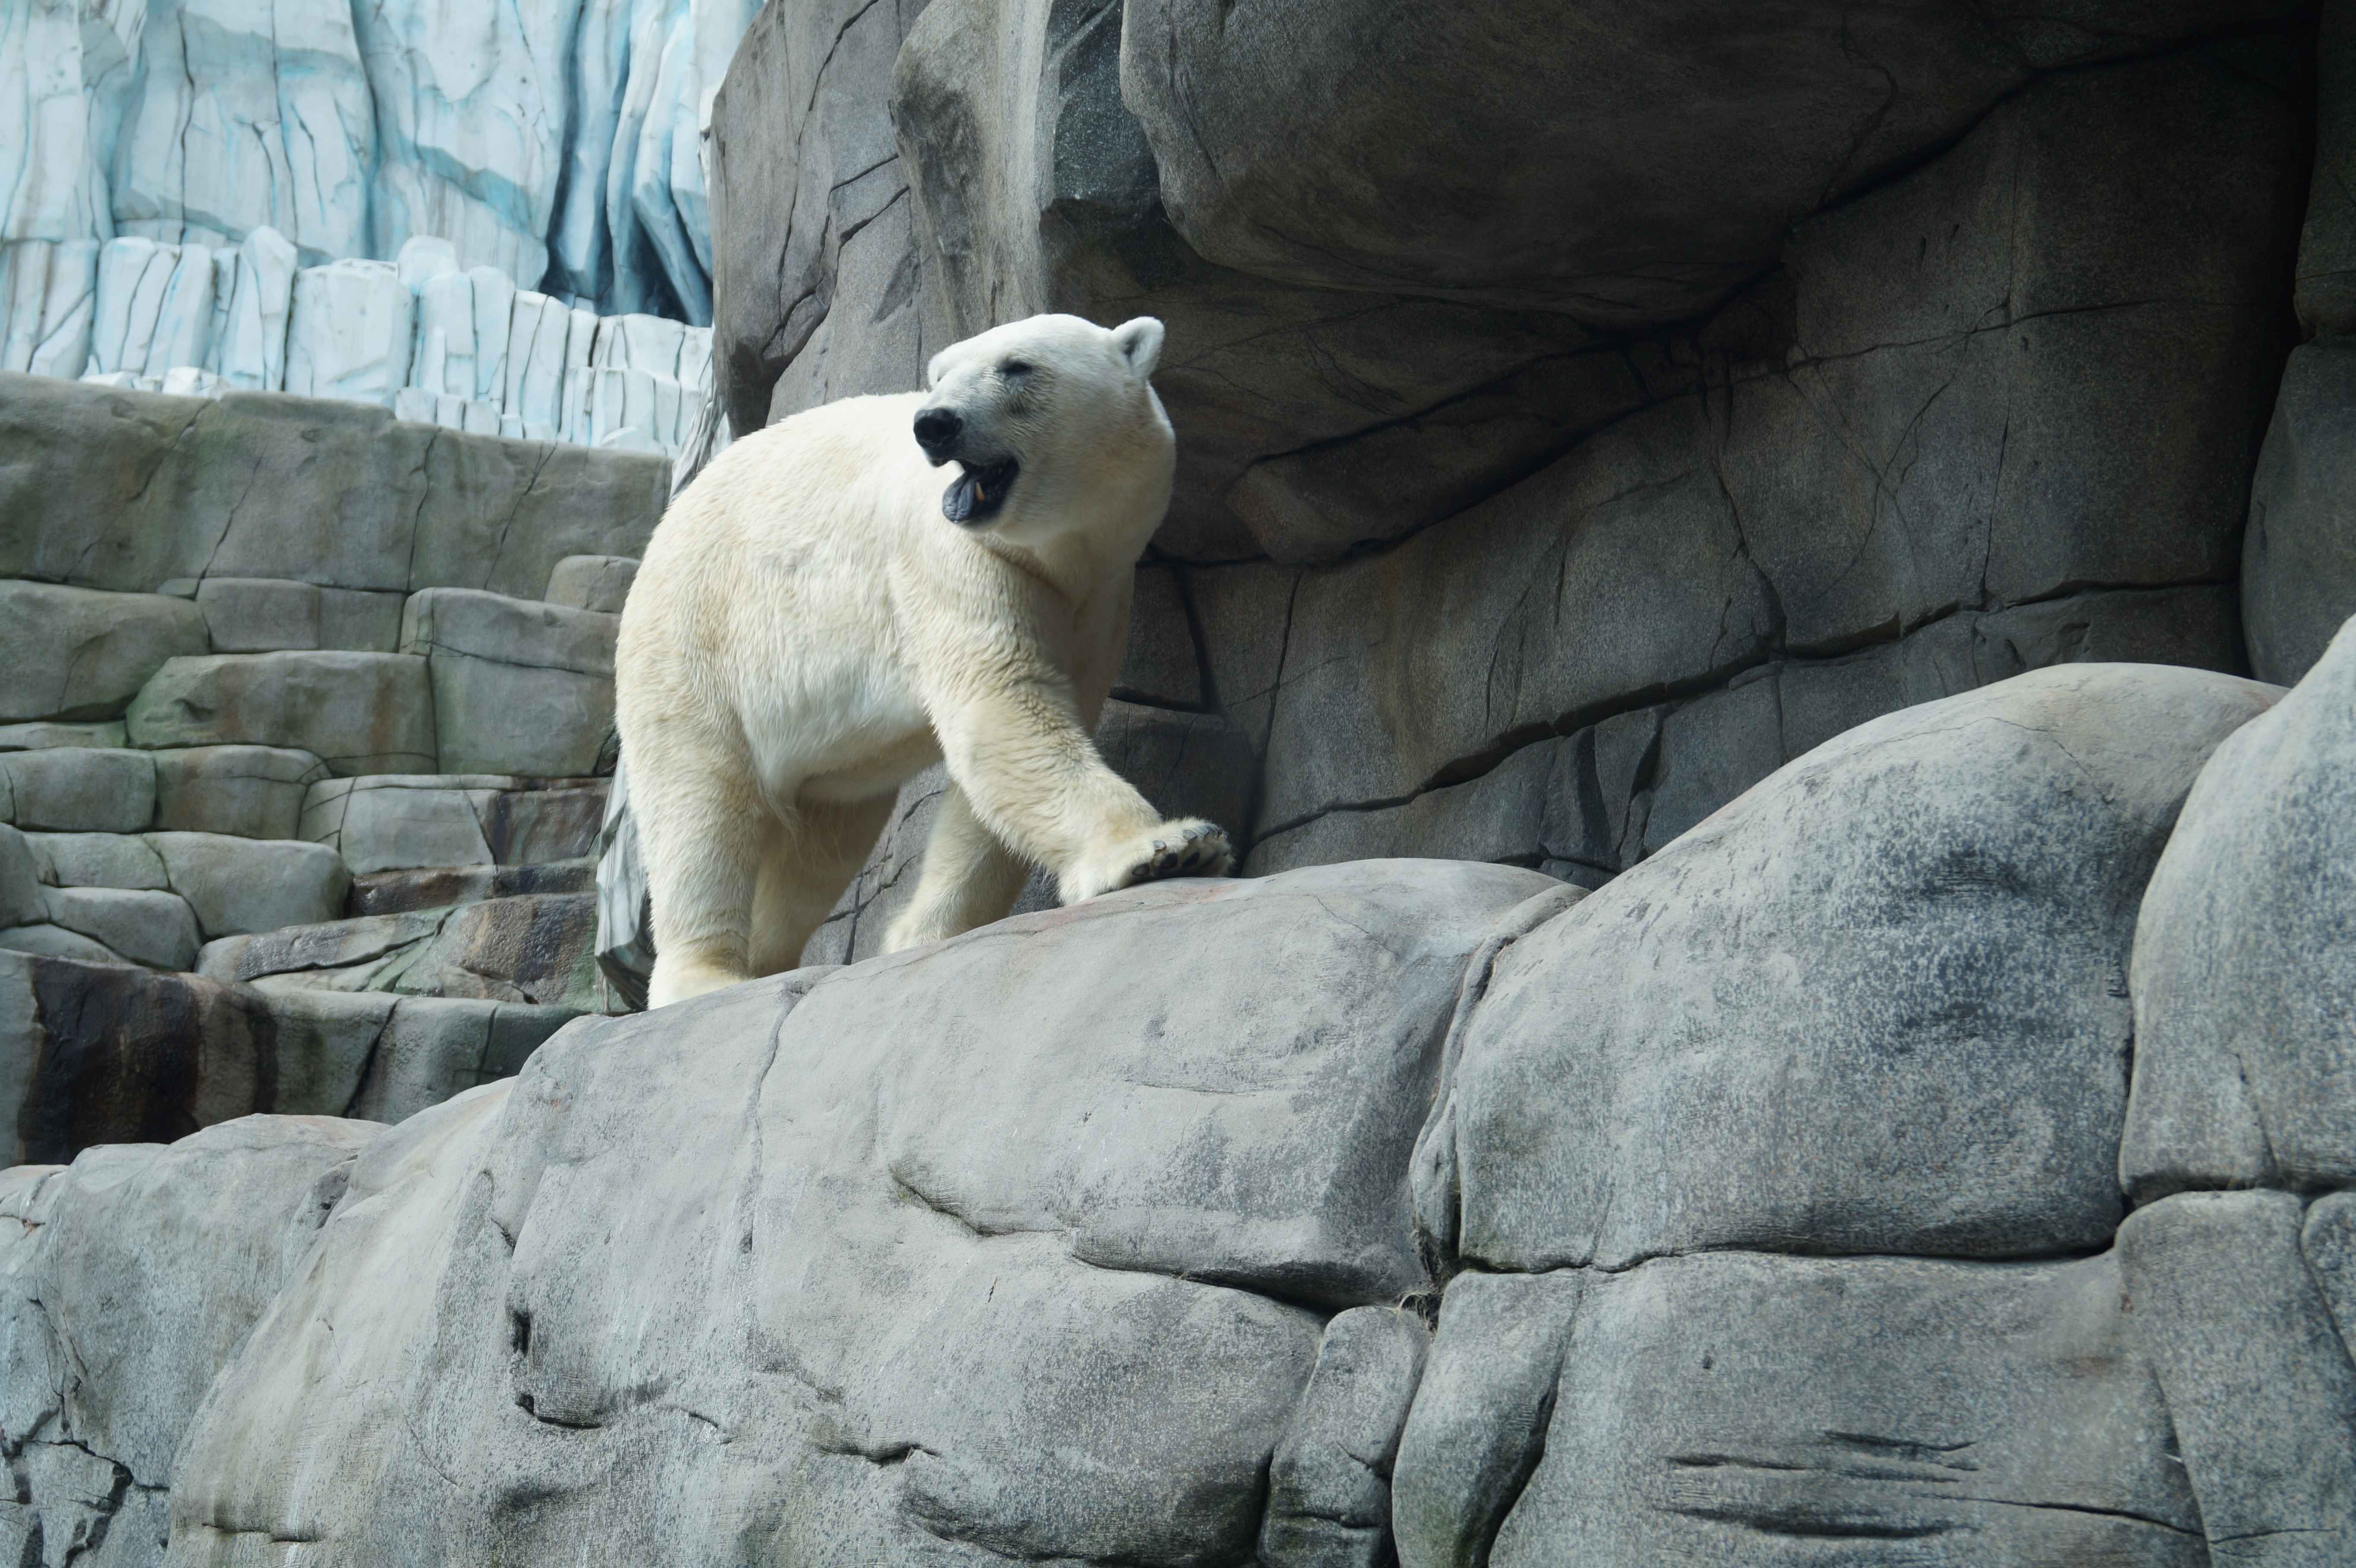
white, animal, recreation, bear, statue, zoo, mammal, fauna, polar bear, sculpture, bears, animal world, hagenbeck, outdoor recreation